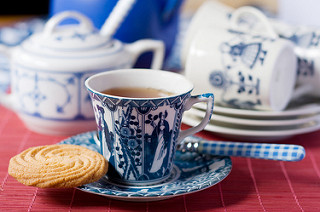
Flower: tulip